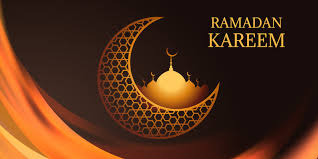
Gis nanu ci nataal bi lu mel ne ab weer. Ñu ngi ci def lu mel ne jàkka bind ci "Ramadan Kareem" . Mu am wenn wirgo wu xaw a mel ne gel ak wirgo wu xaw a ñuul.